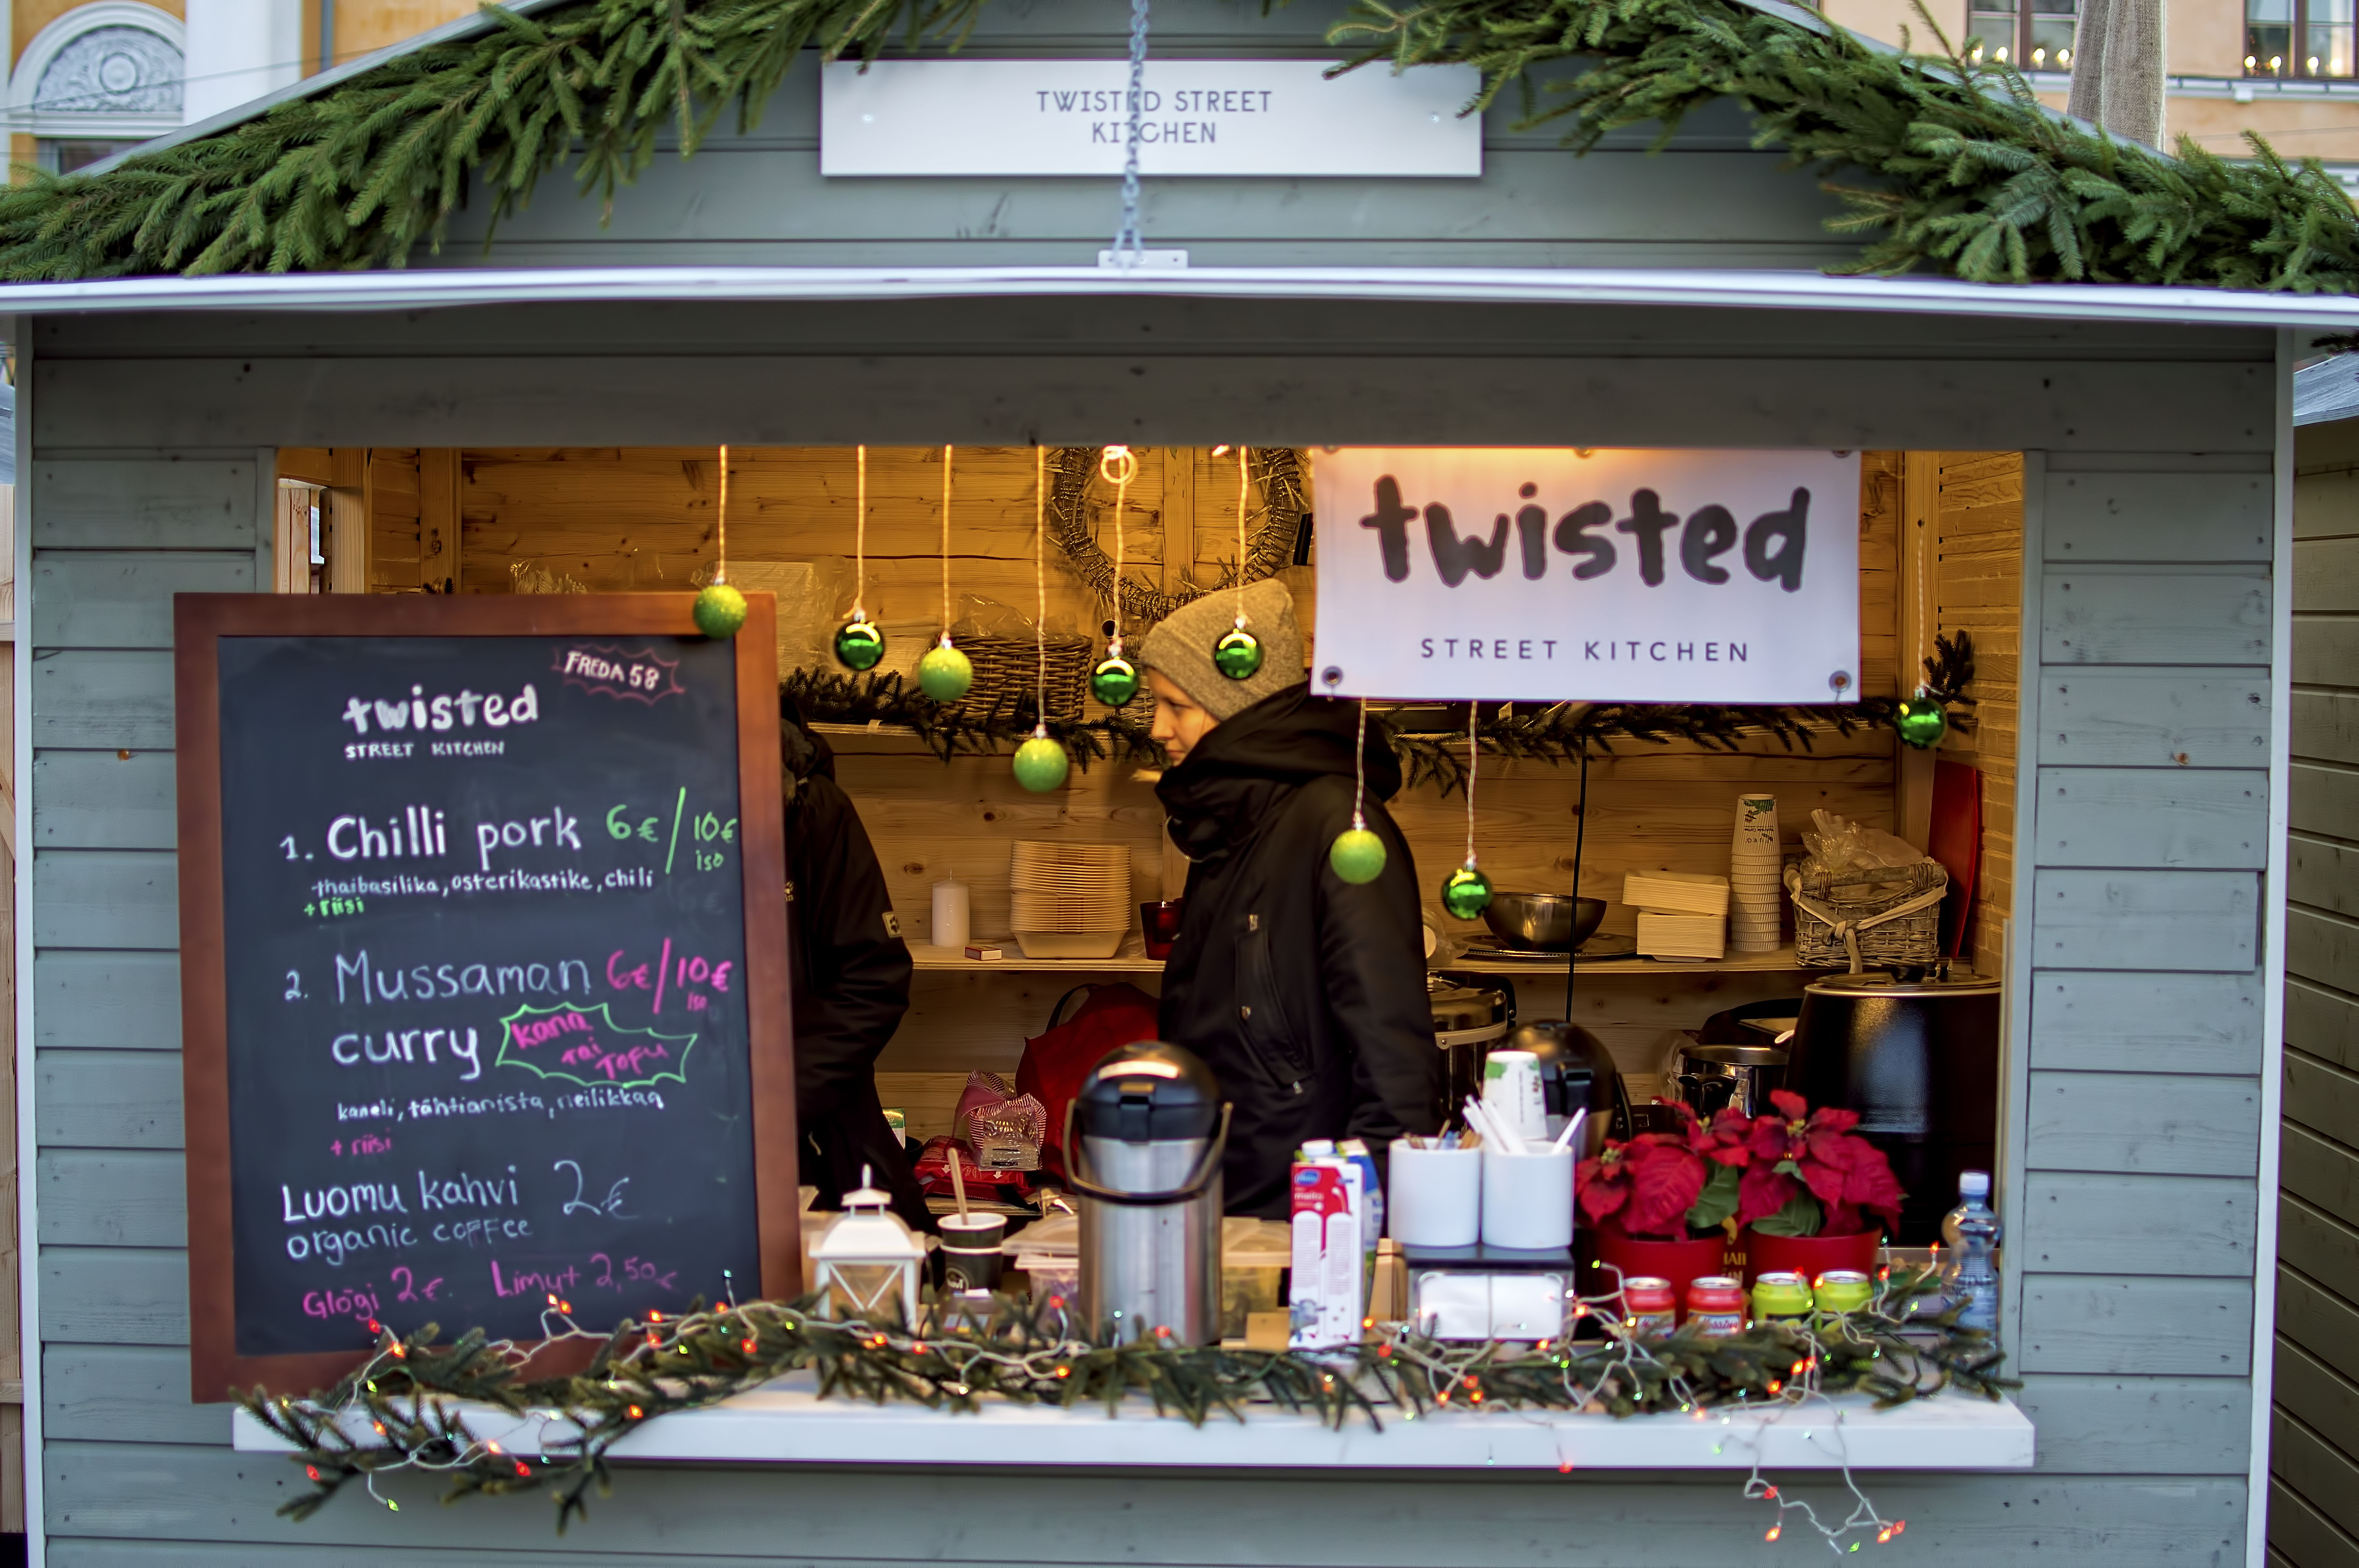
food, vendor, square, market, christmas, 2014, cool image, stall, finland, helsinki, senate, cool photo, i, markkinat, tuomaan